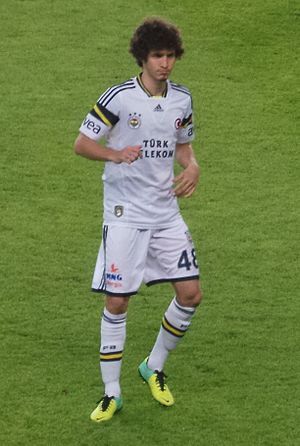
Salih Uçan
Salih Uçan
Salih Uçan er en tyrkisk fodboldspiller, der spiller som midtbanespiller for Fenerbahçe.